D-DIA

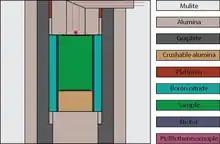
Example D-DIA assembly

The overall shape of the sample assembly is a cube (typically around 6mm), this shape allows for each of the 6 anvils to make contact with each face of the sample assembly. The outer portion of the sample assembly is the pressure medium, which is commonly either boron epoxy (BE) or mullite. The choice of pressure medium used in the sample assembly depends on the ultimate goal of the experiment. Boron epoxy is a self gasketing material in the D-DIA, which means it can produce a seal between all the anvils during deformation, but it has been shown to impart a significant amount of water to the sample during the experiment. This added water to the sample makes it impossible to conduct rheology experiments under anhydrous conditions. The other pressure medium material, mullite, leaves the sample very dry, but does not have the ability to self-gasket in the D-DIA. For this reason, when mullite is used as a pressure medium it needs to be used in combination with a gasket material. Typically the gasket material used is pyrophyllite, and the mullite will be machined into a sphere which sits in pyrophyllite “seats”, forming a cube.